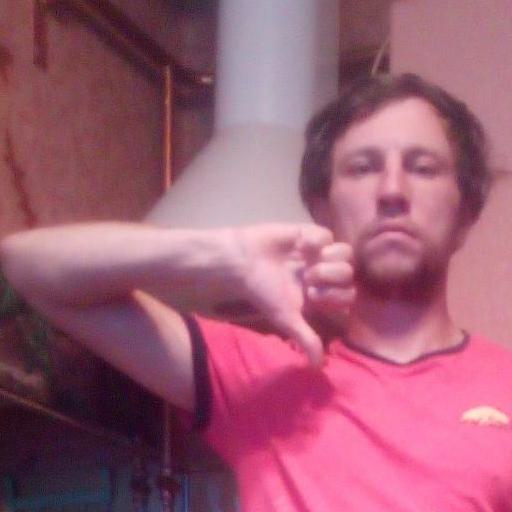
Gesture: dislike